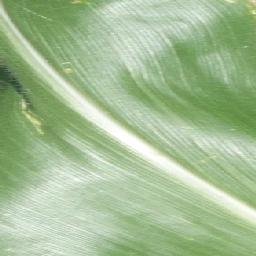
Label: Corn_(Maize)___Healthy